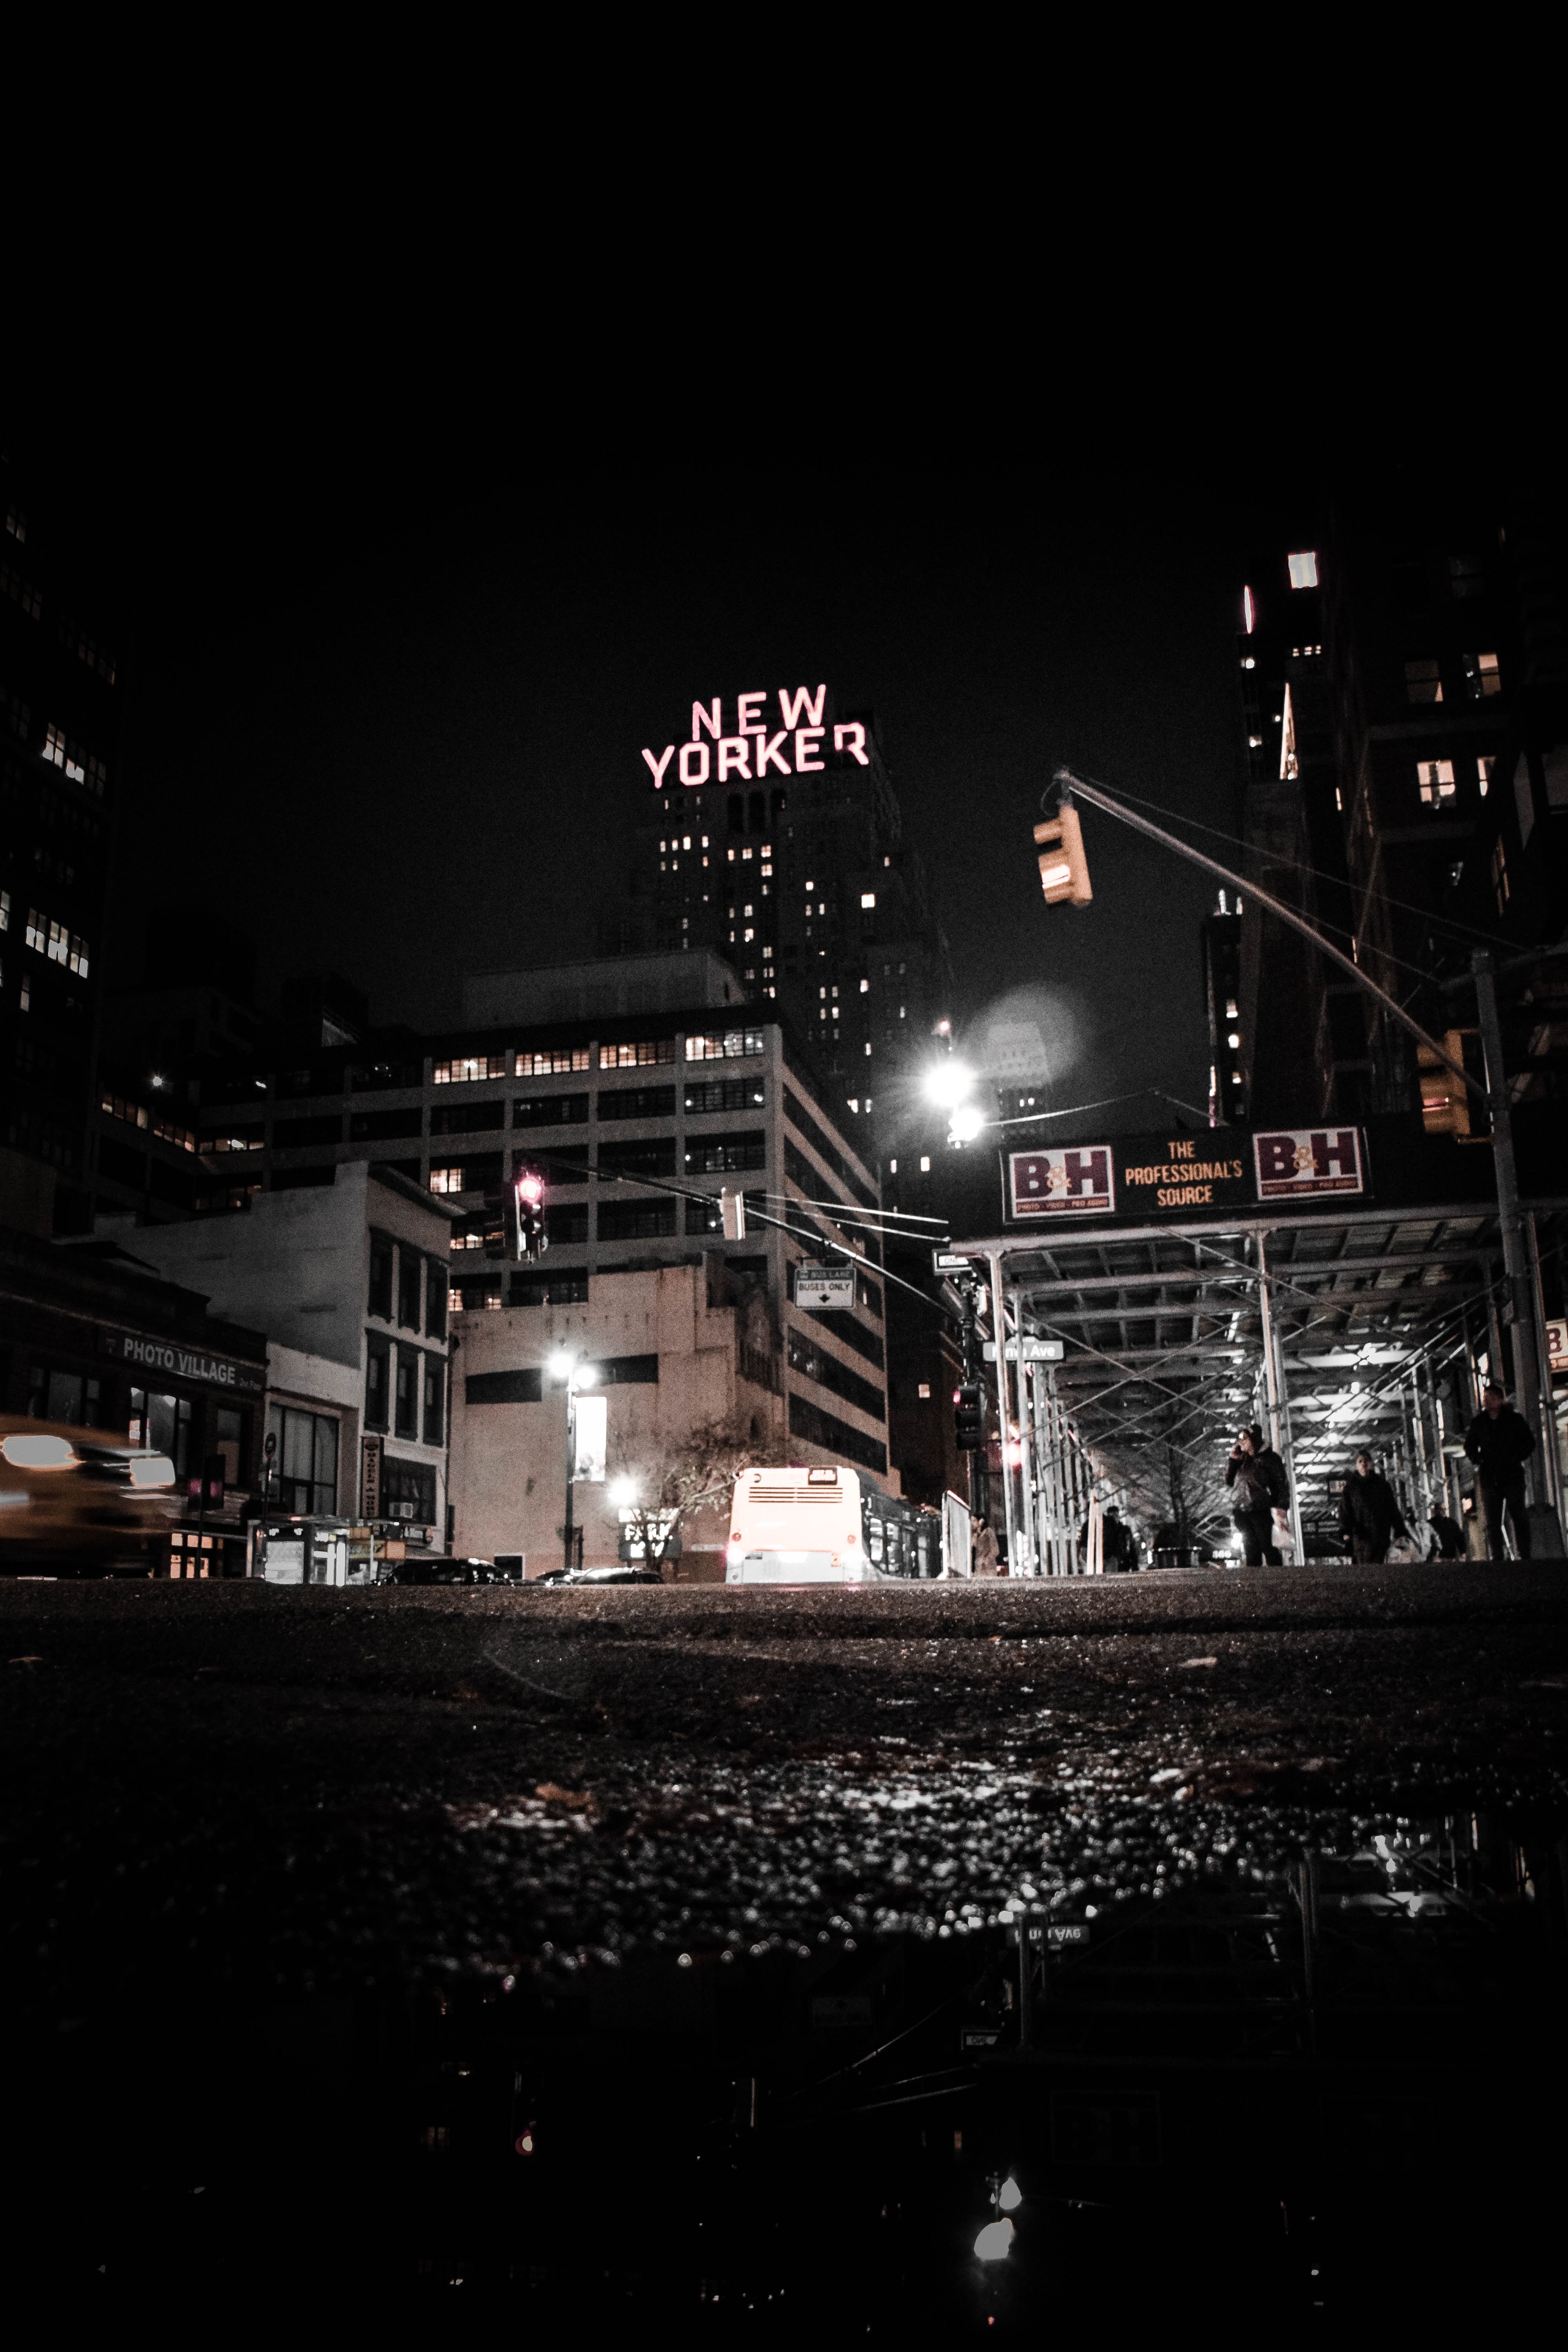
white, black, night, sky, darkness, black and white, light, urban area, monochrome, snapshot, city, architecture, midnight, metropolitan area, photography, infrastructure, street, metropolis, monochrome photography, electricity, cloud, downtown, building, road, style